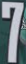
Number: 7